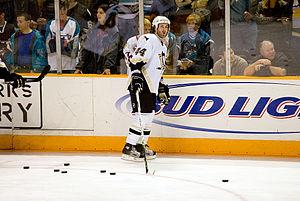
Brooks Orpik est un joueur professionnel américain de hockey sur glace évoluant au poste de défenseur. Il joue au niveau universitaire avec les Eagles de Boston College et il remporte le titre du championnat universitaire américain en 2001. Il est un choix de premier tour des Penguins de Pittsburgh lors du repêchage d'entrée de la Ligue nationale de hockey en 2000.